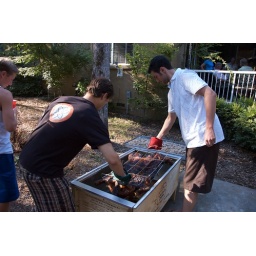
Lets build a table with some saw-horses. Put the pig back in the grill for a bit.